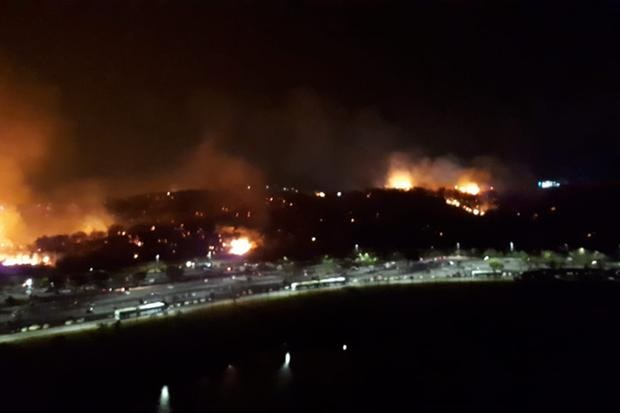
Fire: yes
Smoke: yes